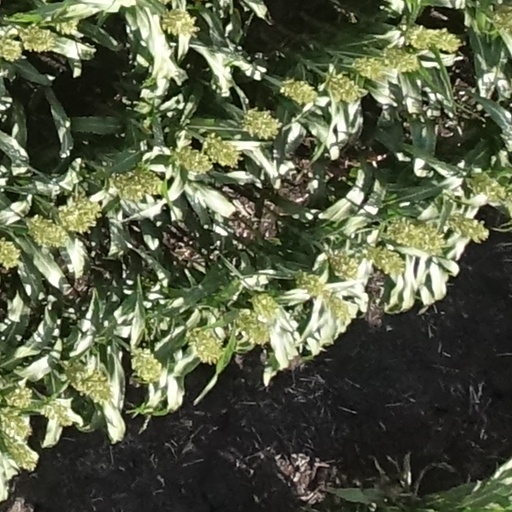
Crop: sorghum